Lucy Booth

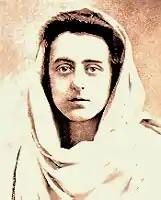
Lucy Booth-Hellberg Ruhani

Commissioner Lucy Milward Booth-Hellberg (28 April 1868 – 18 July 1953) was the eighth and youngest child of Catherine and William Booth, the Founder of The Salvation Army.